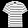
Label: T - shirt / top